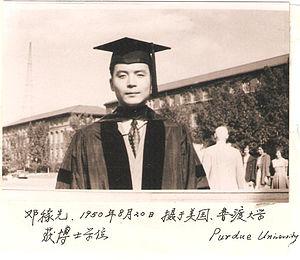
Deng Jiaxian, né le 25 juin 1924 à Anqing et mort le 29 juillet 1986 à Pékin, est un physicien nucléaire chinois et un membre de l'Académie chinoise des sciences et du Parti communiste chinois. Il est un organisateur de premier plan et un contributeur clé du programmes d'armes nucléaires chinois.